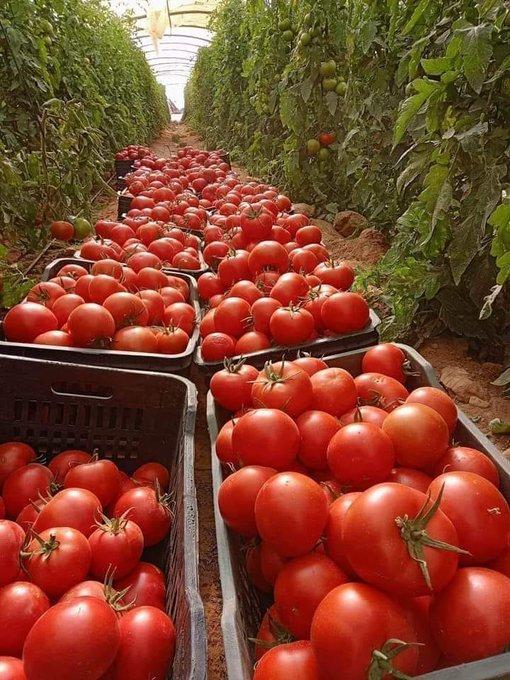
Eneo la shamba ambalo lina mimea mingi ya mazao ya nyanya na katikati kuna kreti nyingi zenye rangi nyeusi na ndani yake zimejaa matunda hayo, na kilimo hichi ni kwa ajili ya biashara, kwani mauzo ya nyanya hizi  humpatia faida mkulima husika.